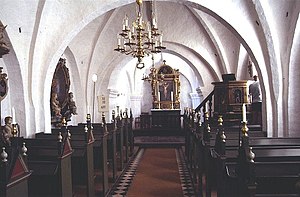
Sønder Kongerslev Kirke
Kirkerummet
Sønder Kongerslev Kirke i Danmark. Skibet set mod øst
Sønder Kongerslev Kirke ligger i Sønder Kongerslev Sogn i Aalborg Kommune; indtil Kommunalreformen i 1970 lå det i Hellum Herred, Ålborg Amt.